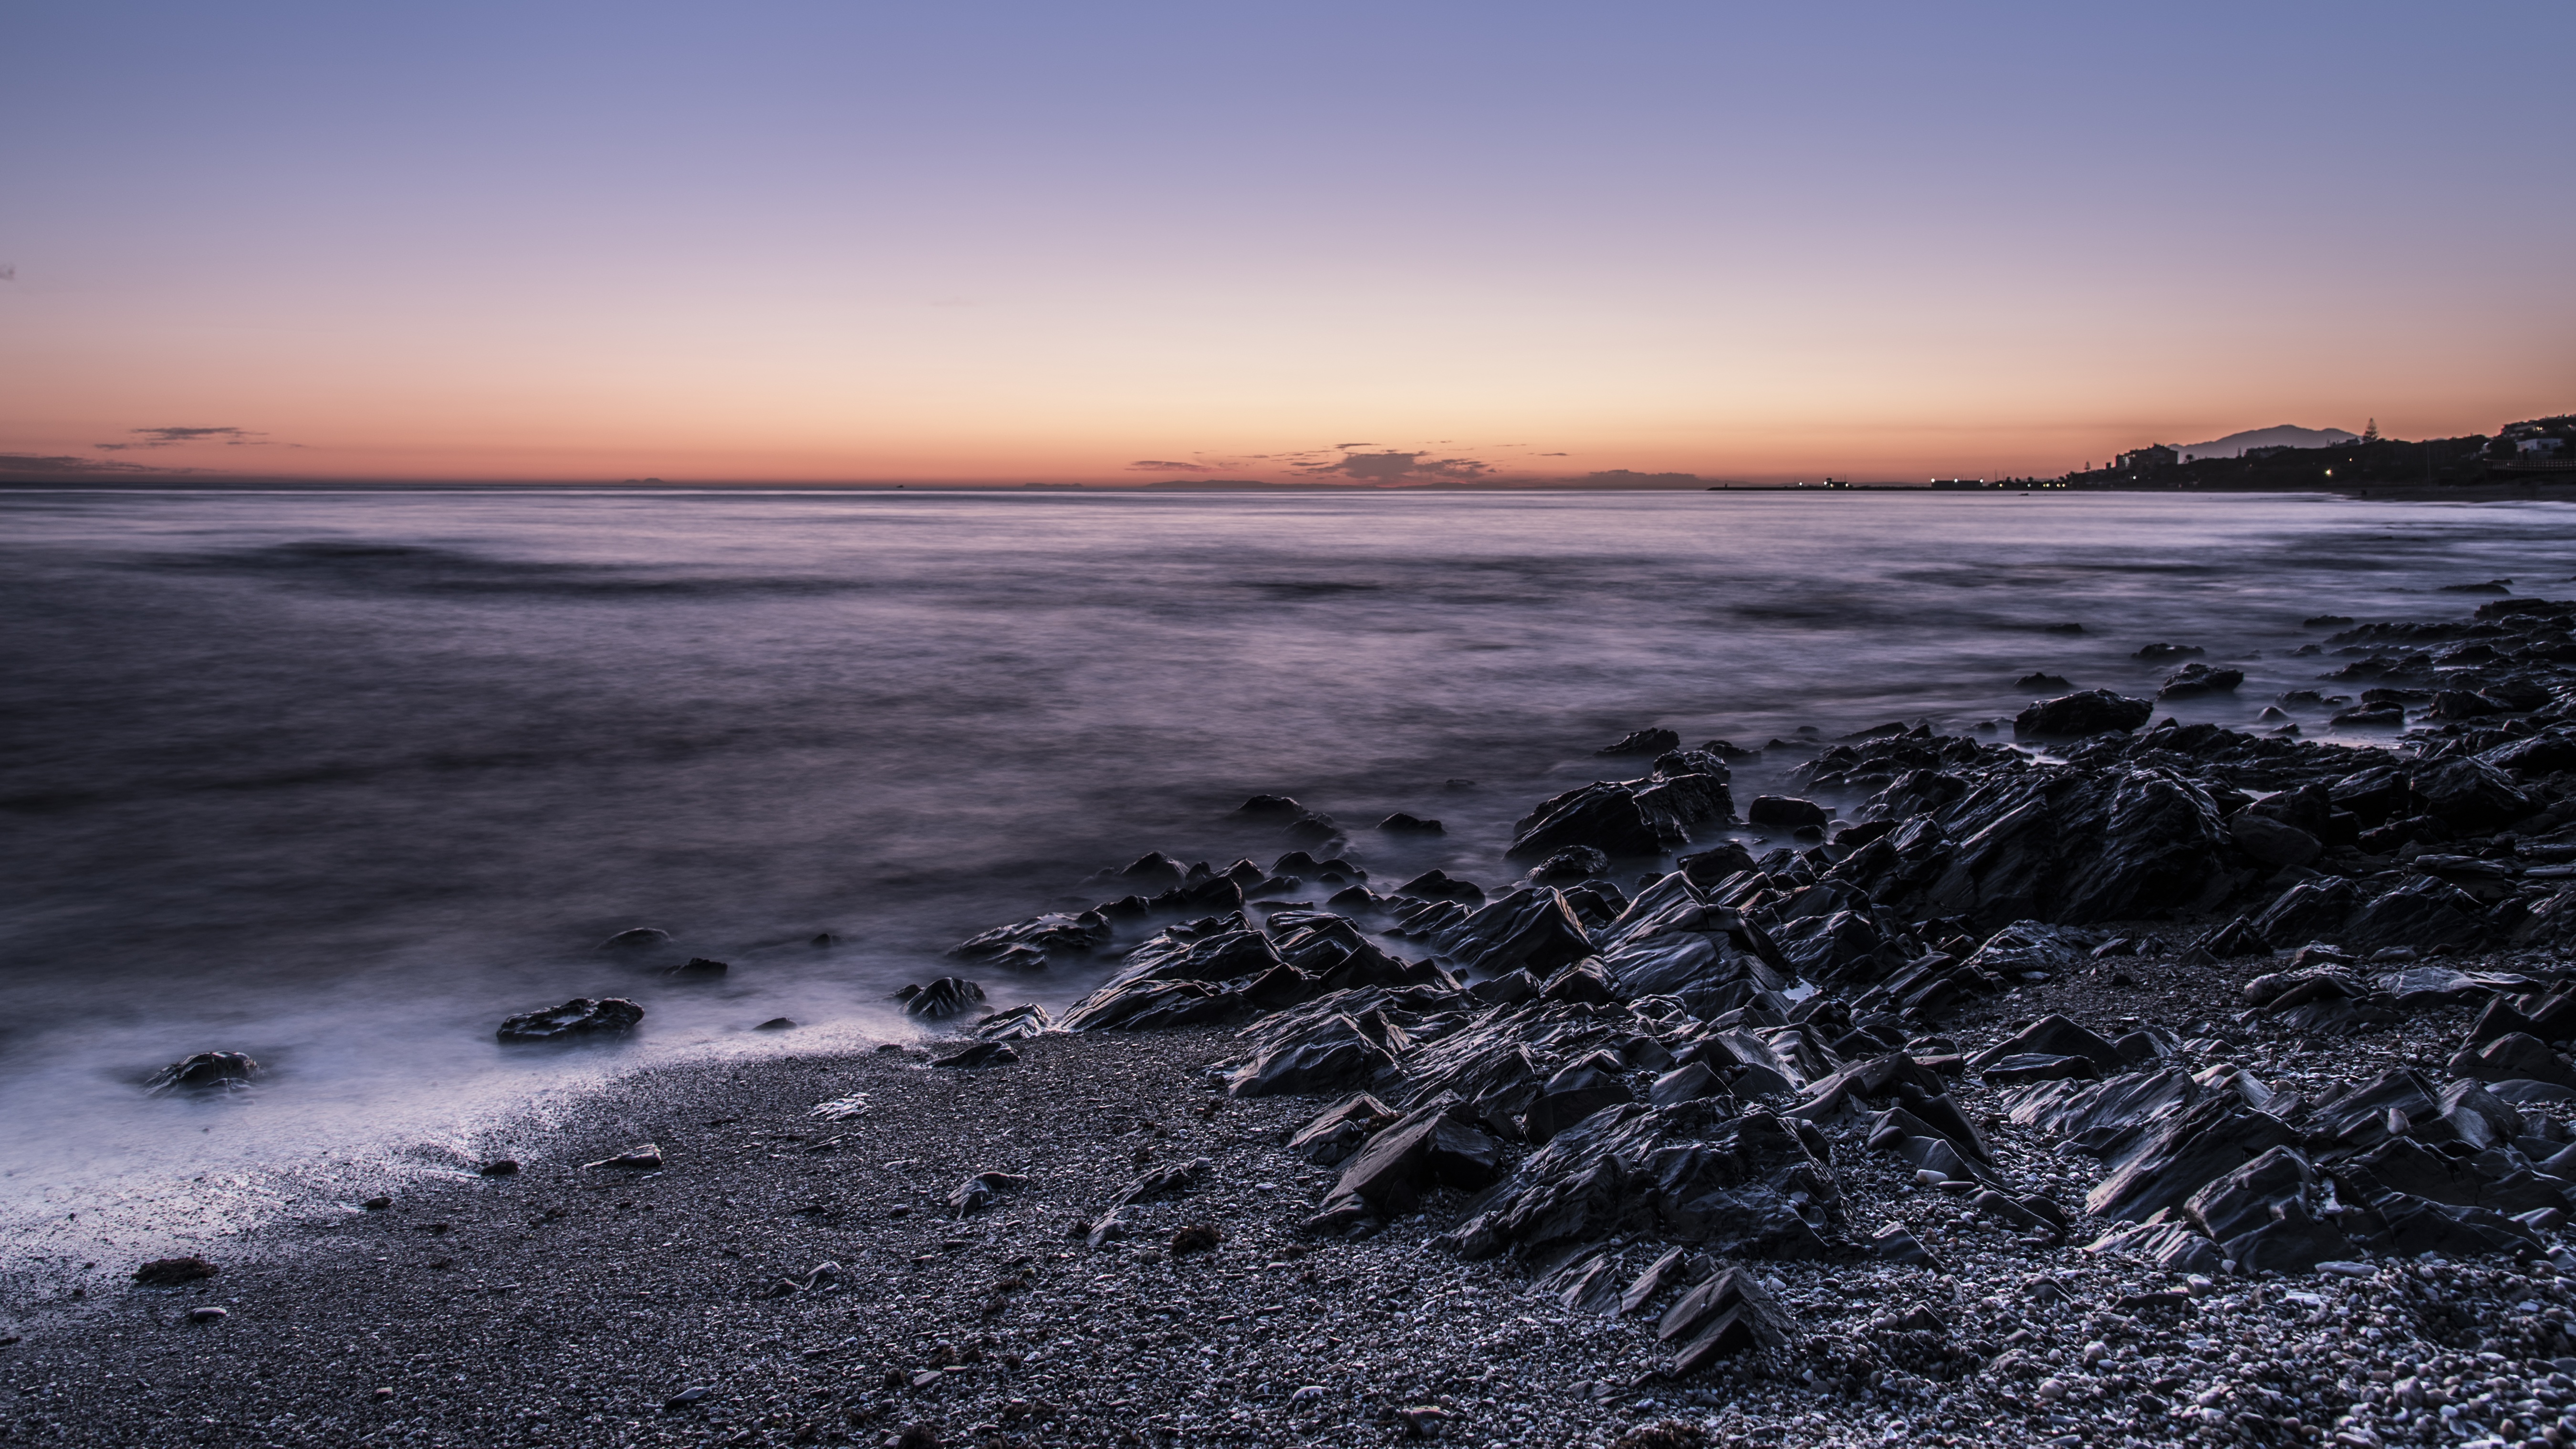
beach, landscape, sea, coast, sand, rock, ocean, horizon, cloud, sky, sun, sunrise, sunset, sunlight, morning, shore, wave, dawn, dusk, evening, peaceful, bay, blue, marina, body of water, stillness, rocks, waves, clouds, spain, andalusia, malaga, mijas, costa del sol, calahonda, wind wave